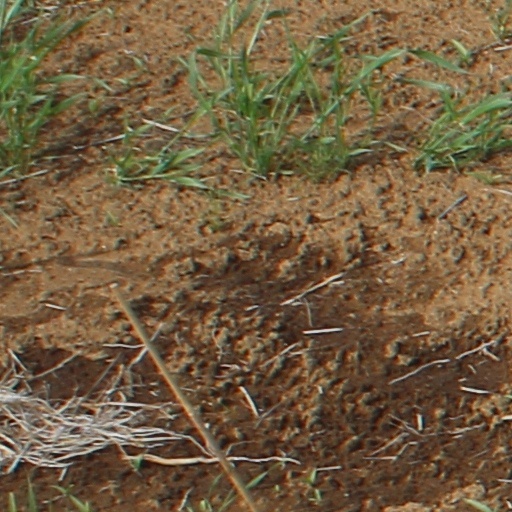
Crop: wheat